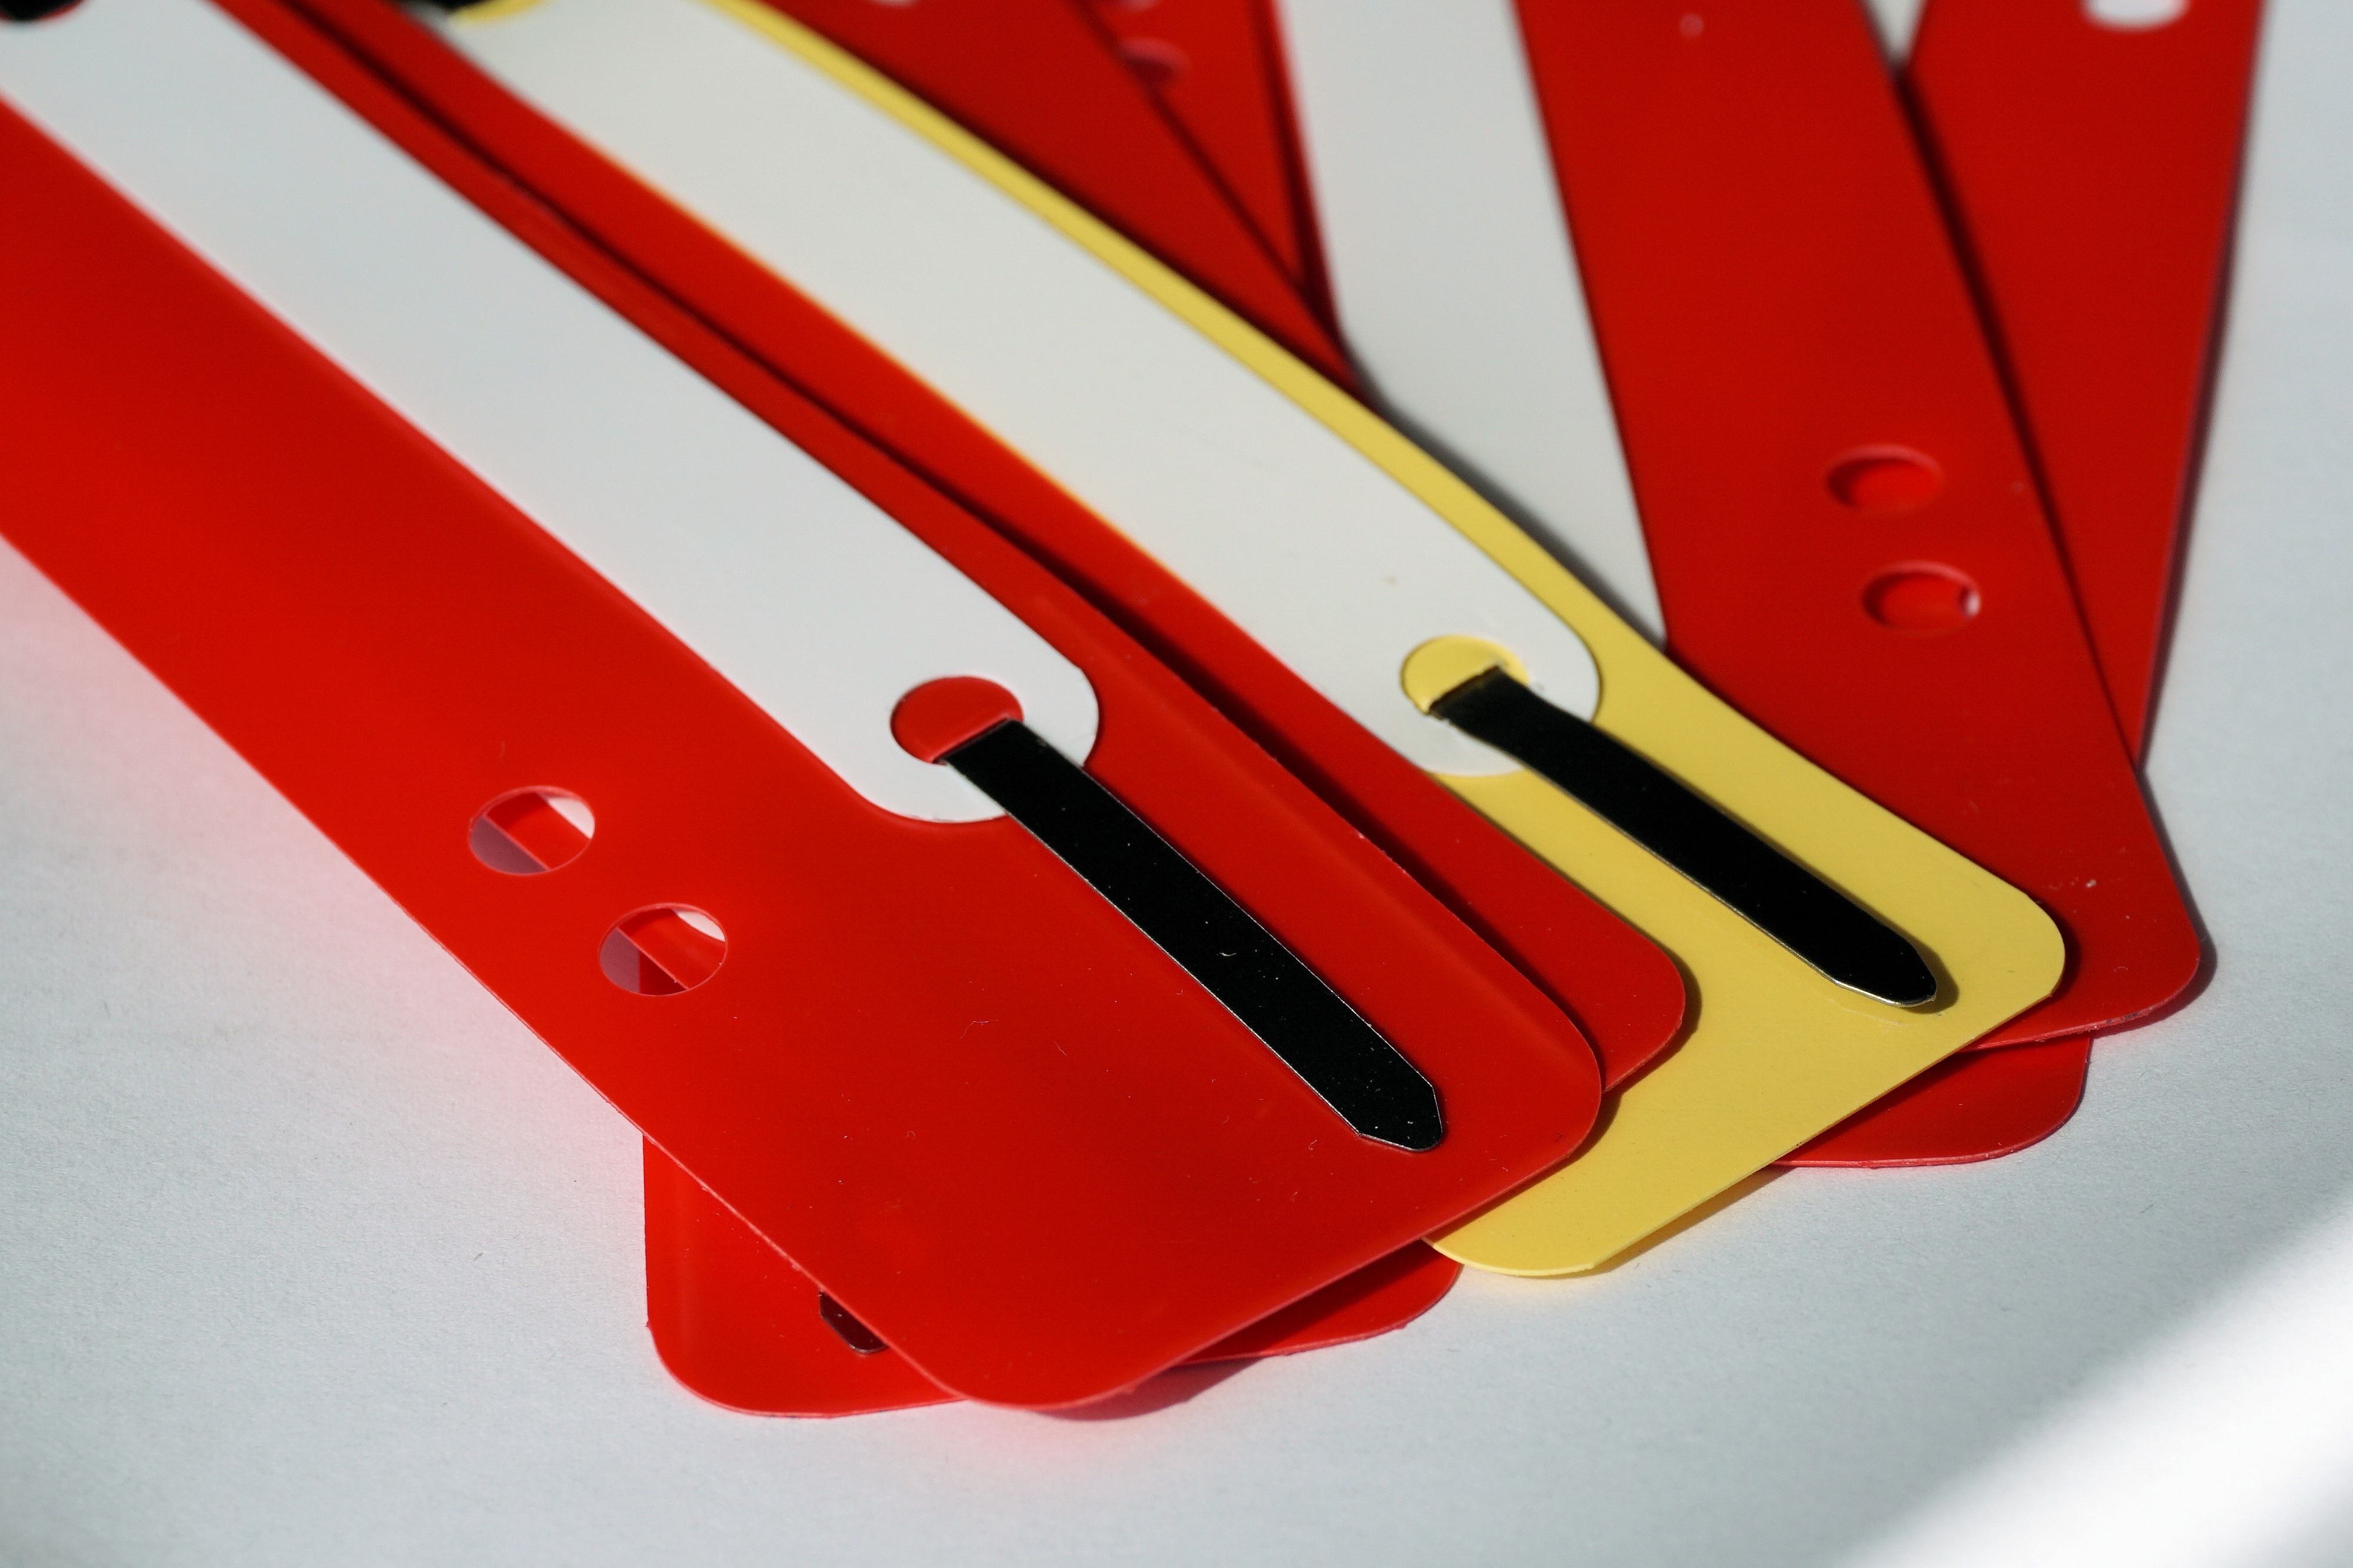
work, drop, number, red, color, office, stack, paper, font, illustration, do, files, bind, baste, regulation, sort, fast stapler, classify, work off, file away, heft stripes